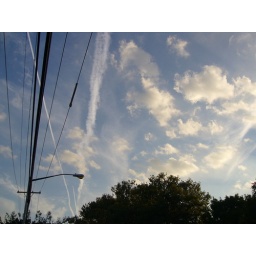
sky near gary's house